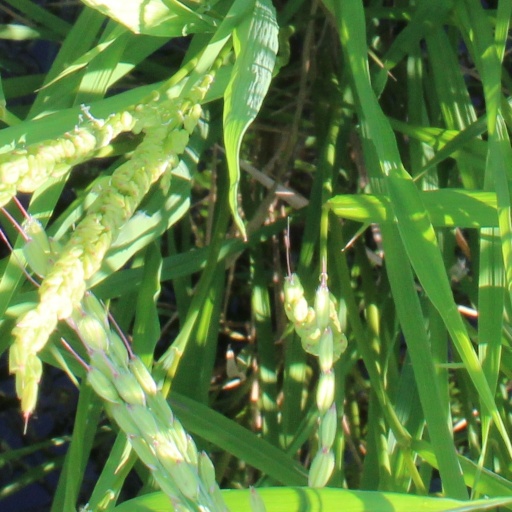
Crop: rice